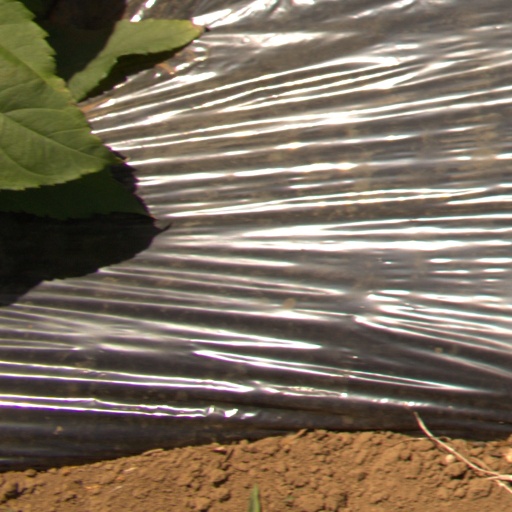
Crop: Jerusalem artichoke